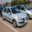
Label: automobile